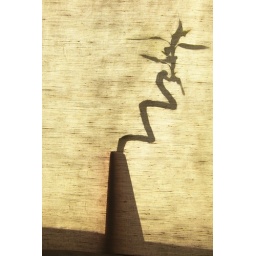
I was lying in bed one morning when I noticed the silhouette of my little Bamboo plant hidden behind the curtains.